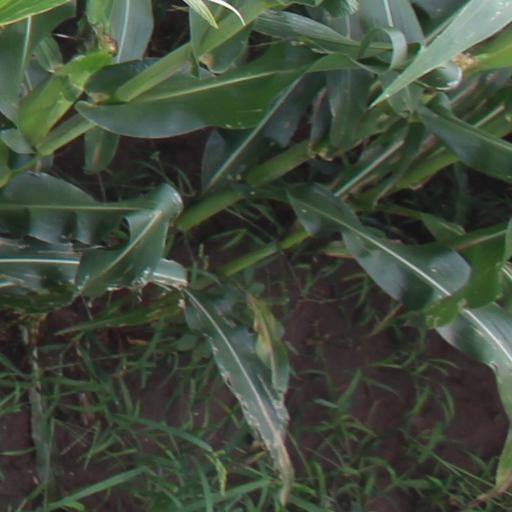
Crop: maize; corn